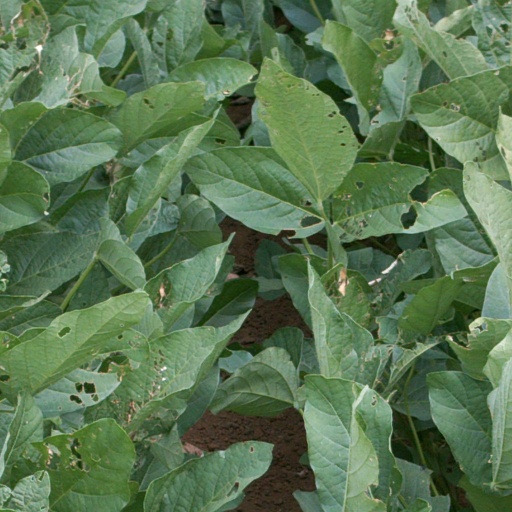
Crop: soybean